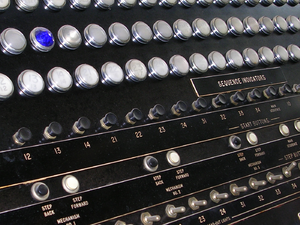
L’IBM ASCC, appelé le Mark I par l’Université Harvard, a été le premier grand calculateur numérique construit aux États-Unis. Il est considéré comme étant l'un des premiers calculateurs universels, avec ceux construits en Allemagne par Konrad Zuse ; c'était une machine électromécanique, et même automatique, qui ne disposait toutefois que de possibilités de programmation limitées.